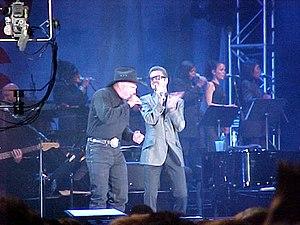
George Michael et Garth Brooks le 29 avril 2000 au Robert F. Kennedy Memorial Stadium de Washington D.C. pour le concert Equality Rocks.